St. Martin's Catholic Church and Grotto

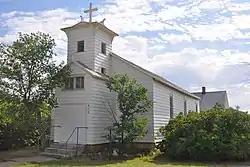

St. Martin's Catholic Church and Grotto is a historic church complex located at 612 Main St in Oelrichs, South Dakota. It features Late 19th and Early 20th Century American Movement architecture and was added to the National Register of Historic Places in 2005.